Mazandaran province

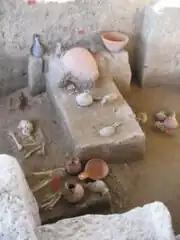
Gohar Tape Archaeological site

The territory known as Mazandaran has changed hands among various dynasties from early in its history. There are several fortresses remaining from the Parthian Empire and Sasanian Empire, and many older cemeteries scattered throughout the province. During this era, Mazandaran was part of Hyrcania, which was one of the important provinces.